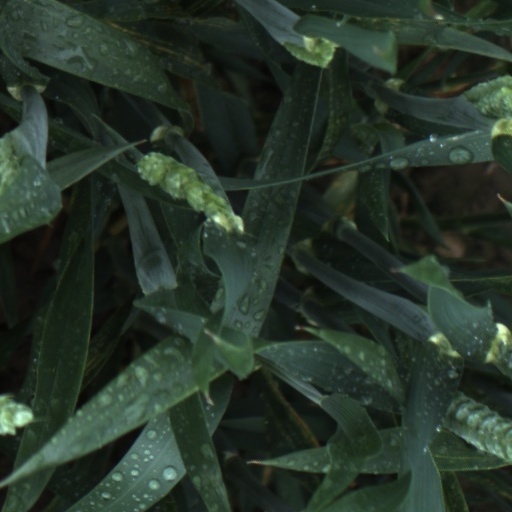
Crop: wheat